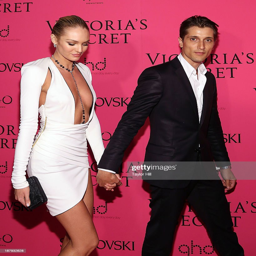
fashion model and person attend the after party for show .